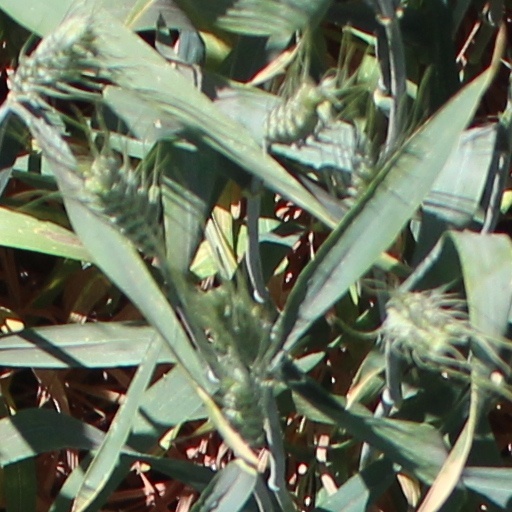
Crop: wheat